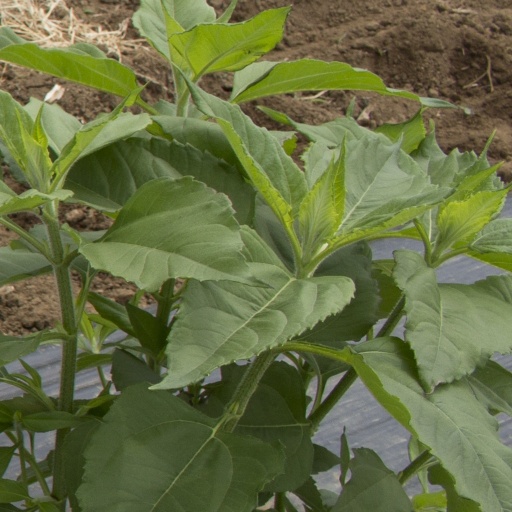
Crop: Jerusalem artichoke